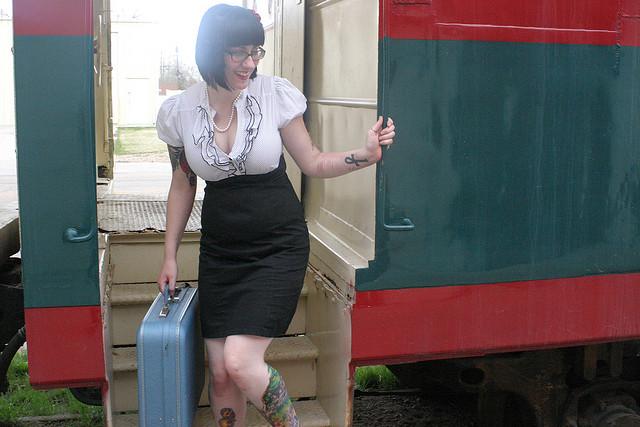
A beautiful woman in a black skirt getting off a train.